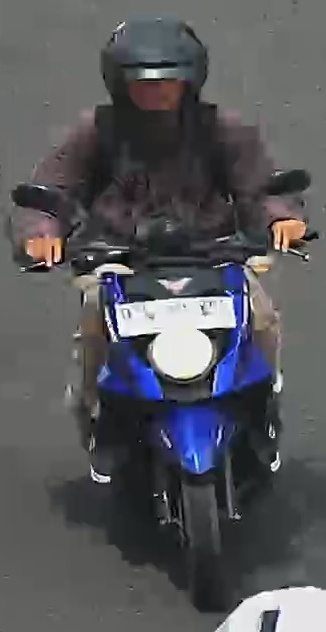
person-with-helmet: 1
person-without-helmet: 0